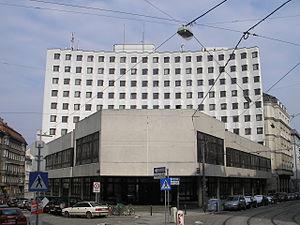
Georg Lippert est un architecte autrichien.